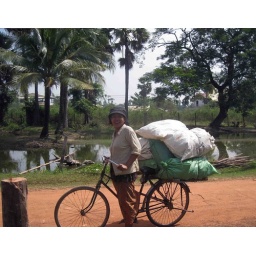
delivering rubbish bags by bike